Entrepreneurs Roundtable Accelerator

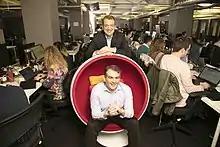
ERA cofounders Aktihanoglu (standing) and Axelrod (seated) in front of startup companies at ERA's New York City headquarters

Entrepreneurs Roundtable Accelerator (ERA) was founded in New York City in 2010 by Silicon Valley IT veteran Murat Aktihanoglu, serial entrepreneur Jonathan Axelrod (creator of MusicGremlin online music platform), and Charlie Kemper, venture capitalist. The first cohort was enrolled in ERA's inaugural summer 2011 accelerator program.